Ron Resch

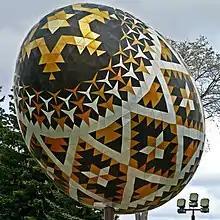
Vegreville egg

Ron Resch (Ronald Dale Resch) was an artist, computer scientist, and applied geometrist, known for his work involving folding paper, origami tessellations and 3D polyhedrons.